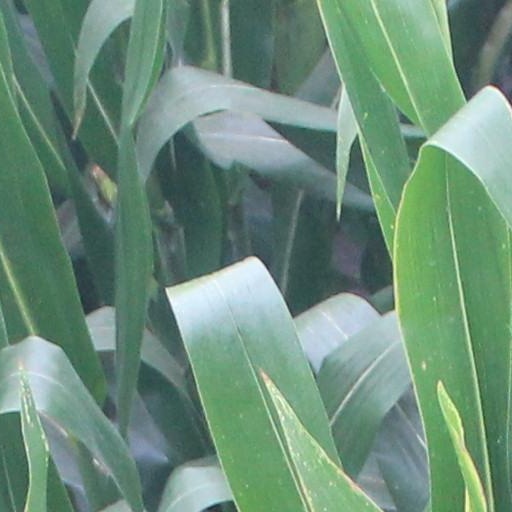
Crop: maize; corn